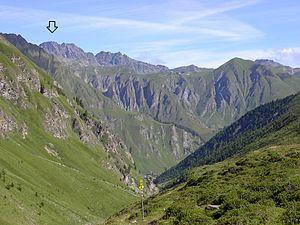
Le Bürkelkopf est une montagne qui s’élève à 3 030 m d’altitude dans le massif de Samnaun, à la frontière entre l'Autriche et la Suisse.
La frontière entre l'Autriche et la Suisse est la frontière internationale séparant ces deux pays.